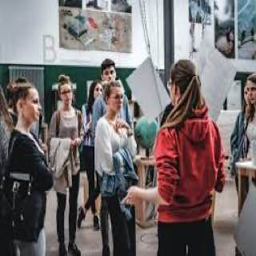
University of Liechtenstein